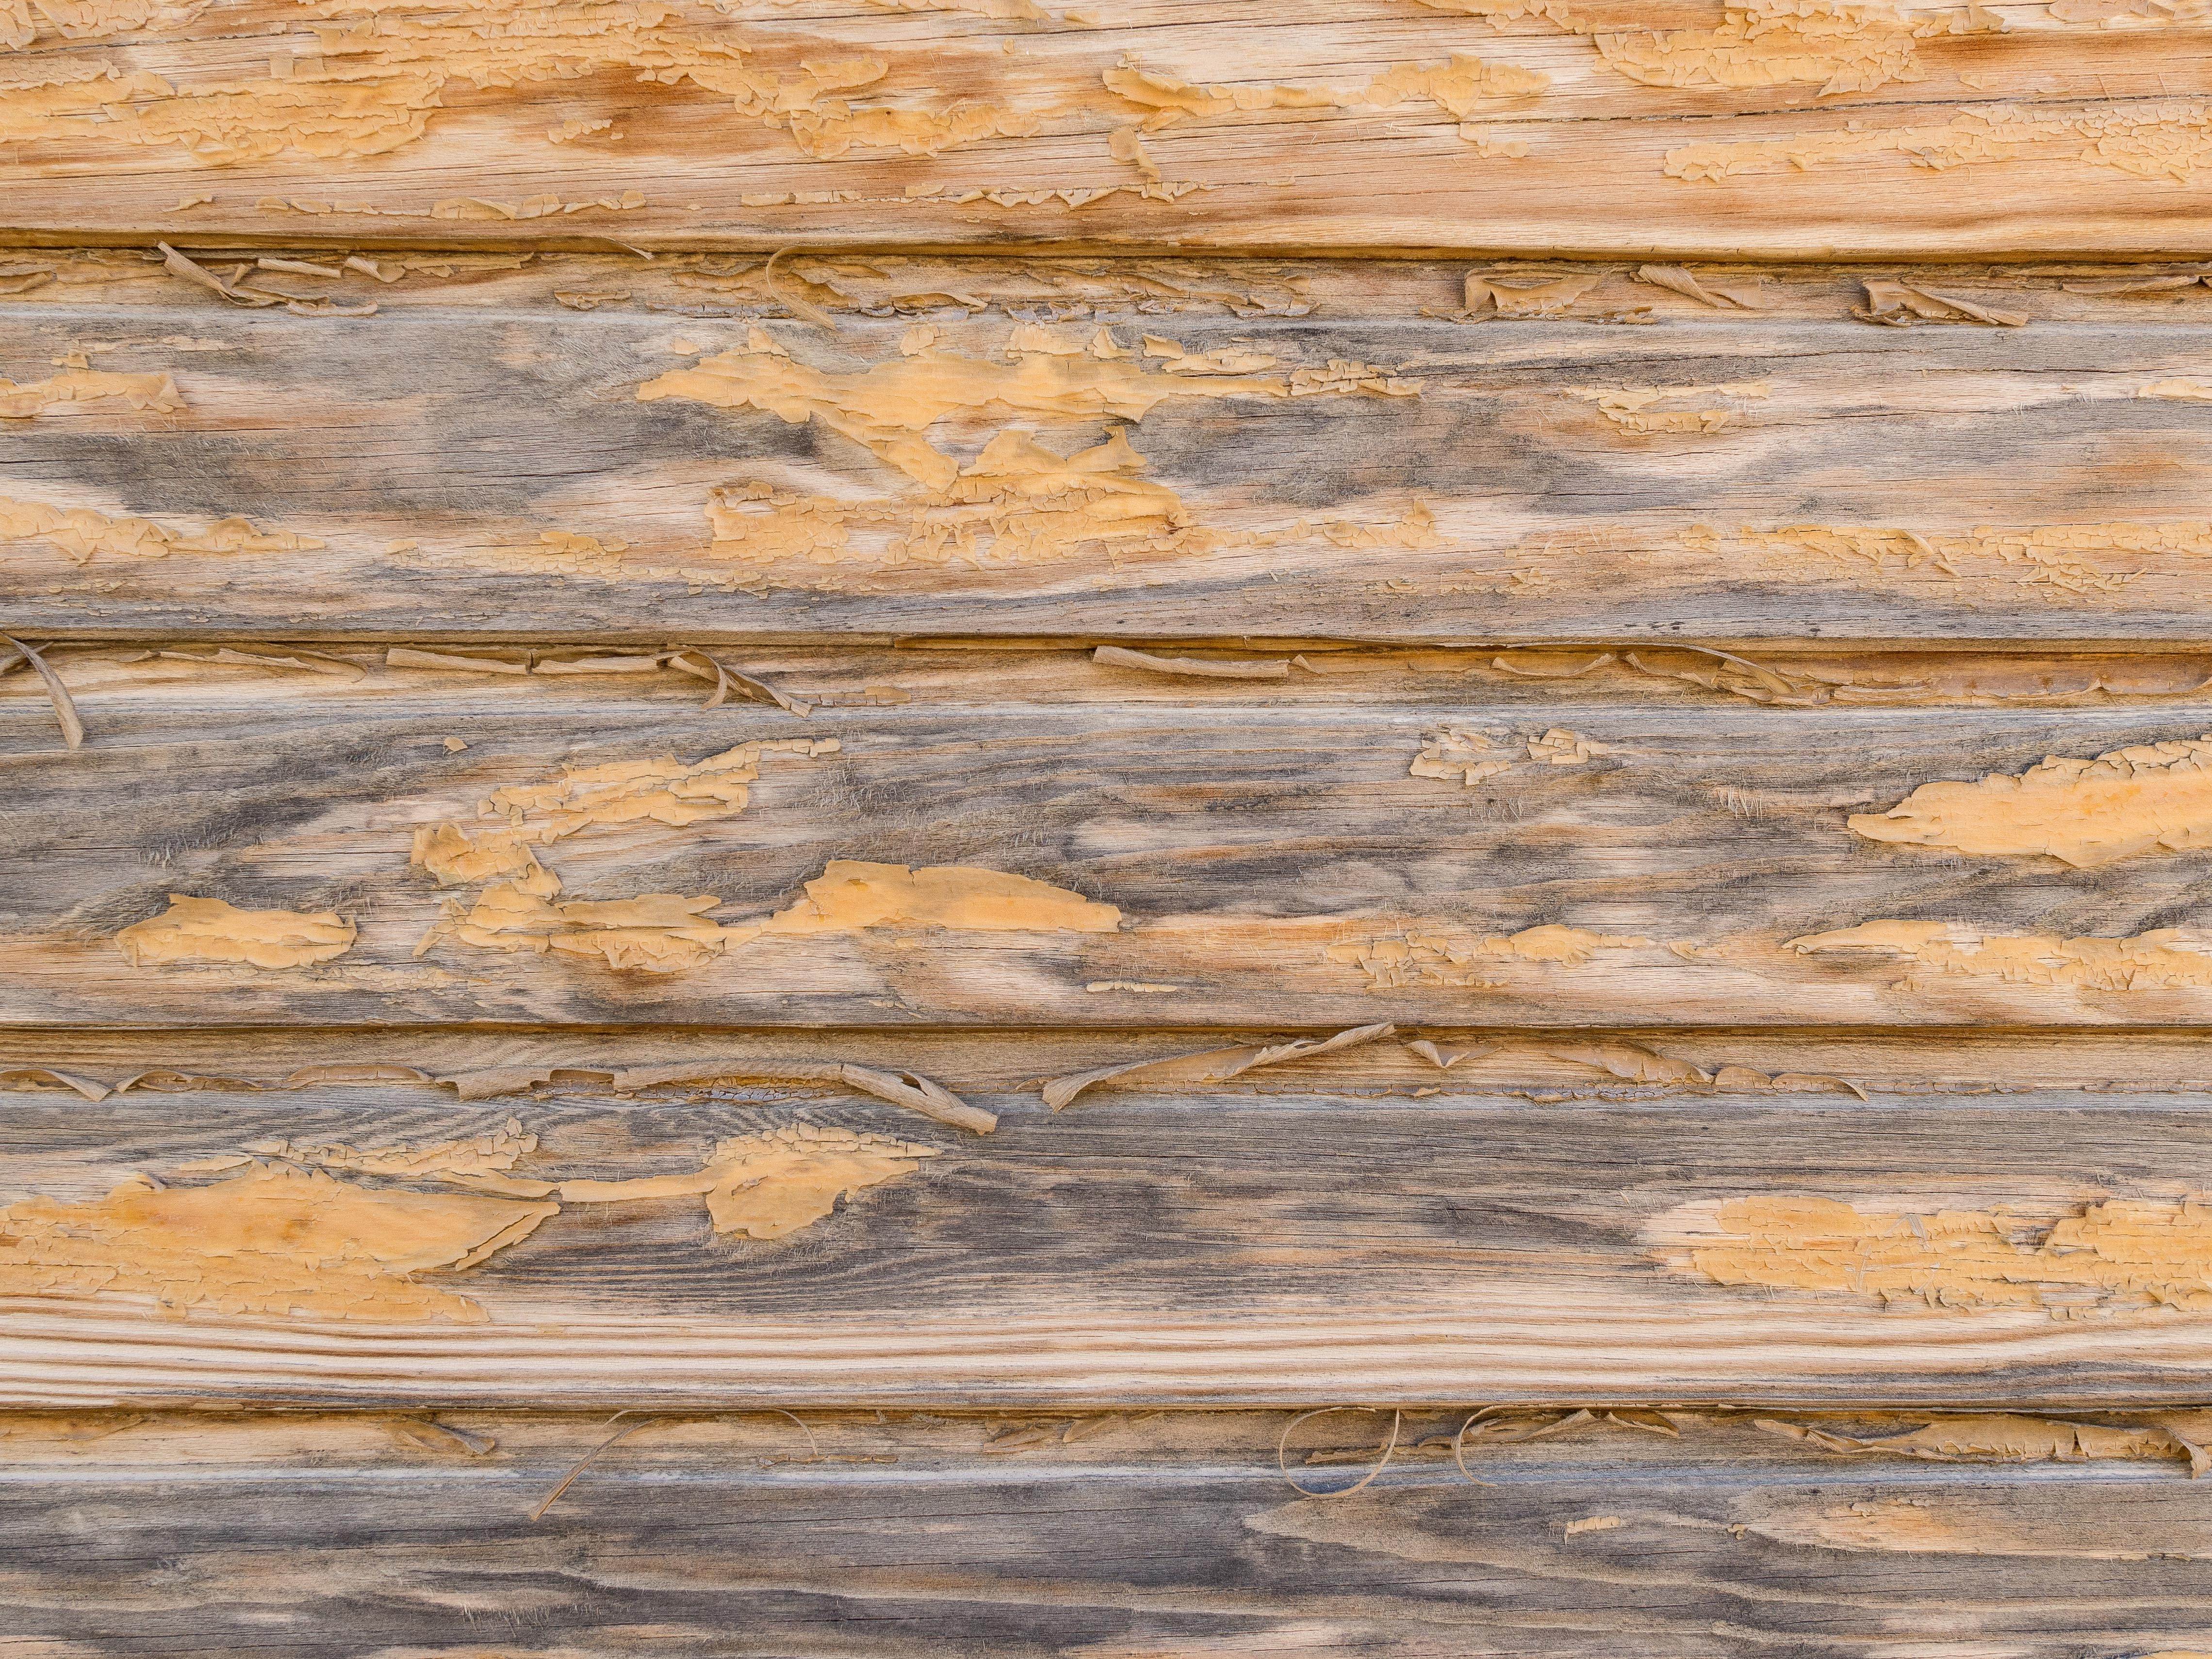
wood, texture, plank, floor, old, bar, orange, brown, lumber, material, hardwood, flooring, wood flooring, laminate flooring, wood stain